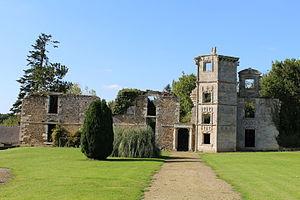
Ruines du château de la Garaye
Cet article recense les monuments historiques français classés en 1920.
Cet article recense une partie des monuments historiques des Côtes-d'Armor, en France.